Sunny Sanwar

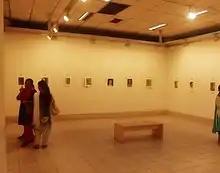
Display at Shilpakala Gallery exhibition

Sahibzada Sanwar Azam Sunny (born 17 December 1989) is a Bangladeshi-born American artist, environmental activist and entrepreneur. He became fluent in multiple languages and is one of the youngest artists to have a solo exhibition at the National Art Gallery with work in permanent collection at the Liberation War Museum. He finished four years of American high school in eight months with honours and was a college senior by the age of eighteen, teaching university courses in engineering at the age of 21.